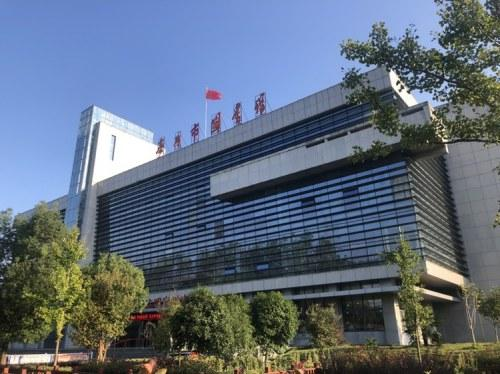
地标名称：无为市图书馆